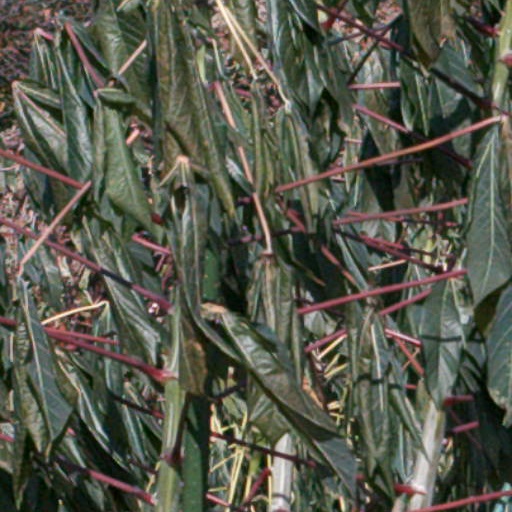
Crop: cassava